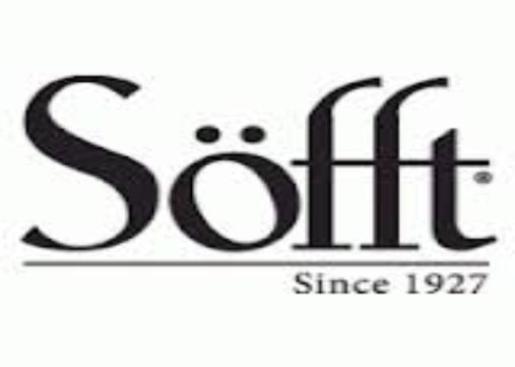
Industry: Clothes